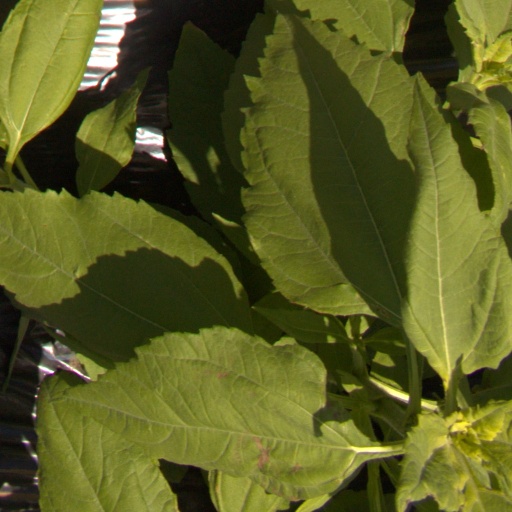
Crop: Jerusalem artichoke